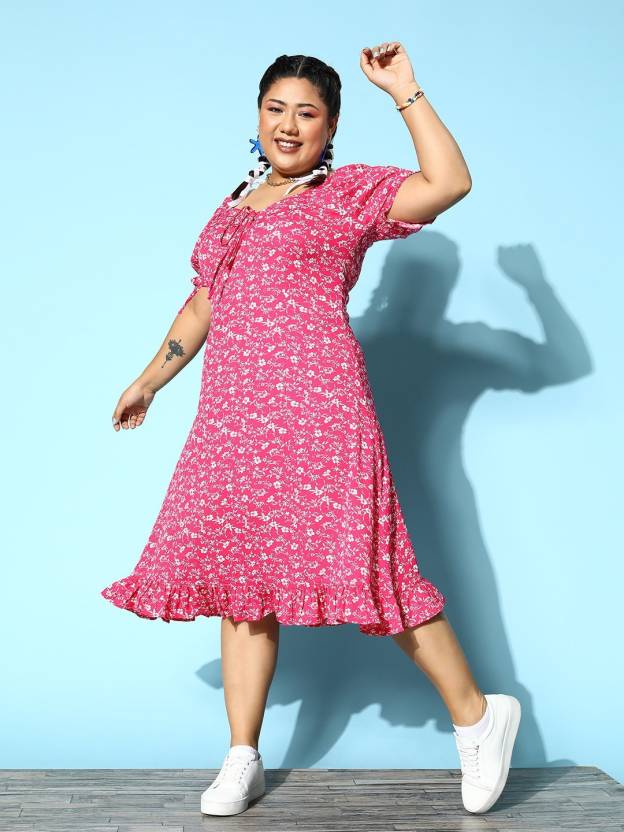
Product: Women A-line Pink Dress
Price: ₹734
Colors: Pink
Pattern: Printed
Description: Looking for a trendy style statement without compromising comfort, then the perfect choice is this stunning Pink and White Floral Printed Woven A-Line Midi Dress from Berrylus. Fashioned with a pink and white floral print all over that gives this dress a captivating charm while giving away a pleasing spring vibe. Showcasing sweetheart neckline that gives your neck an adorable half-heart shape with excellent breathability. The woven detailing amp up the structural integrity of this dress with a delicate touch to avoid any kind of skin allergies. Be an epitome of elegance by teaming this dress with pink block heels, pearl jewellery, and a cute side bag.